The Deep Below

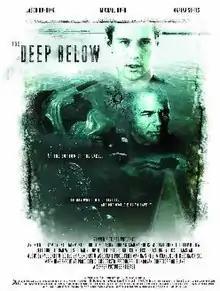
Poster for "The Deep Below"

The Deep Below is a feature film released directly to DVD in March 2007 by Zepper Pictures. Directed by Rod Slane, who also co-written with Ami Neder, the film stars Jason Dohring, Marina Sirtis and Michael Dorn. The film was produced by Extended Family Entertainment, an Oklahoma-based production company. Originally entitled "Walking on Water," the film was ultimately released under the title 'The Deep Below.'